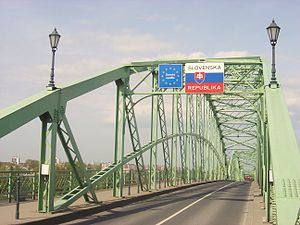
Mária Valéria-broen
Grænsen mellem Ungarn og Slovakiet midt på broen
Mária Valéria-broen er en bro over floden Donau, som forbinder byerne Esztergom i Ungarn og Štúrovo i Slovakiet. Broen er ca 500 meter lang og er opkaldt efter ærkehertuginde Marie Valerie af Østrig, datter af kejser Franz Joseph 1. og kejserinde Elisabeth af Østrig-Ungarn.